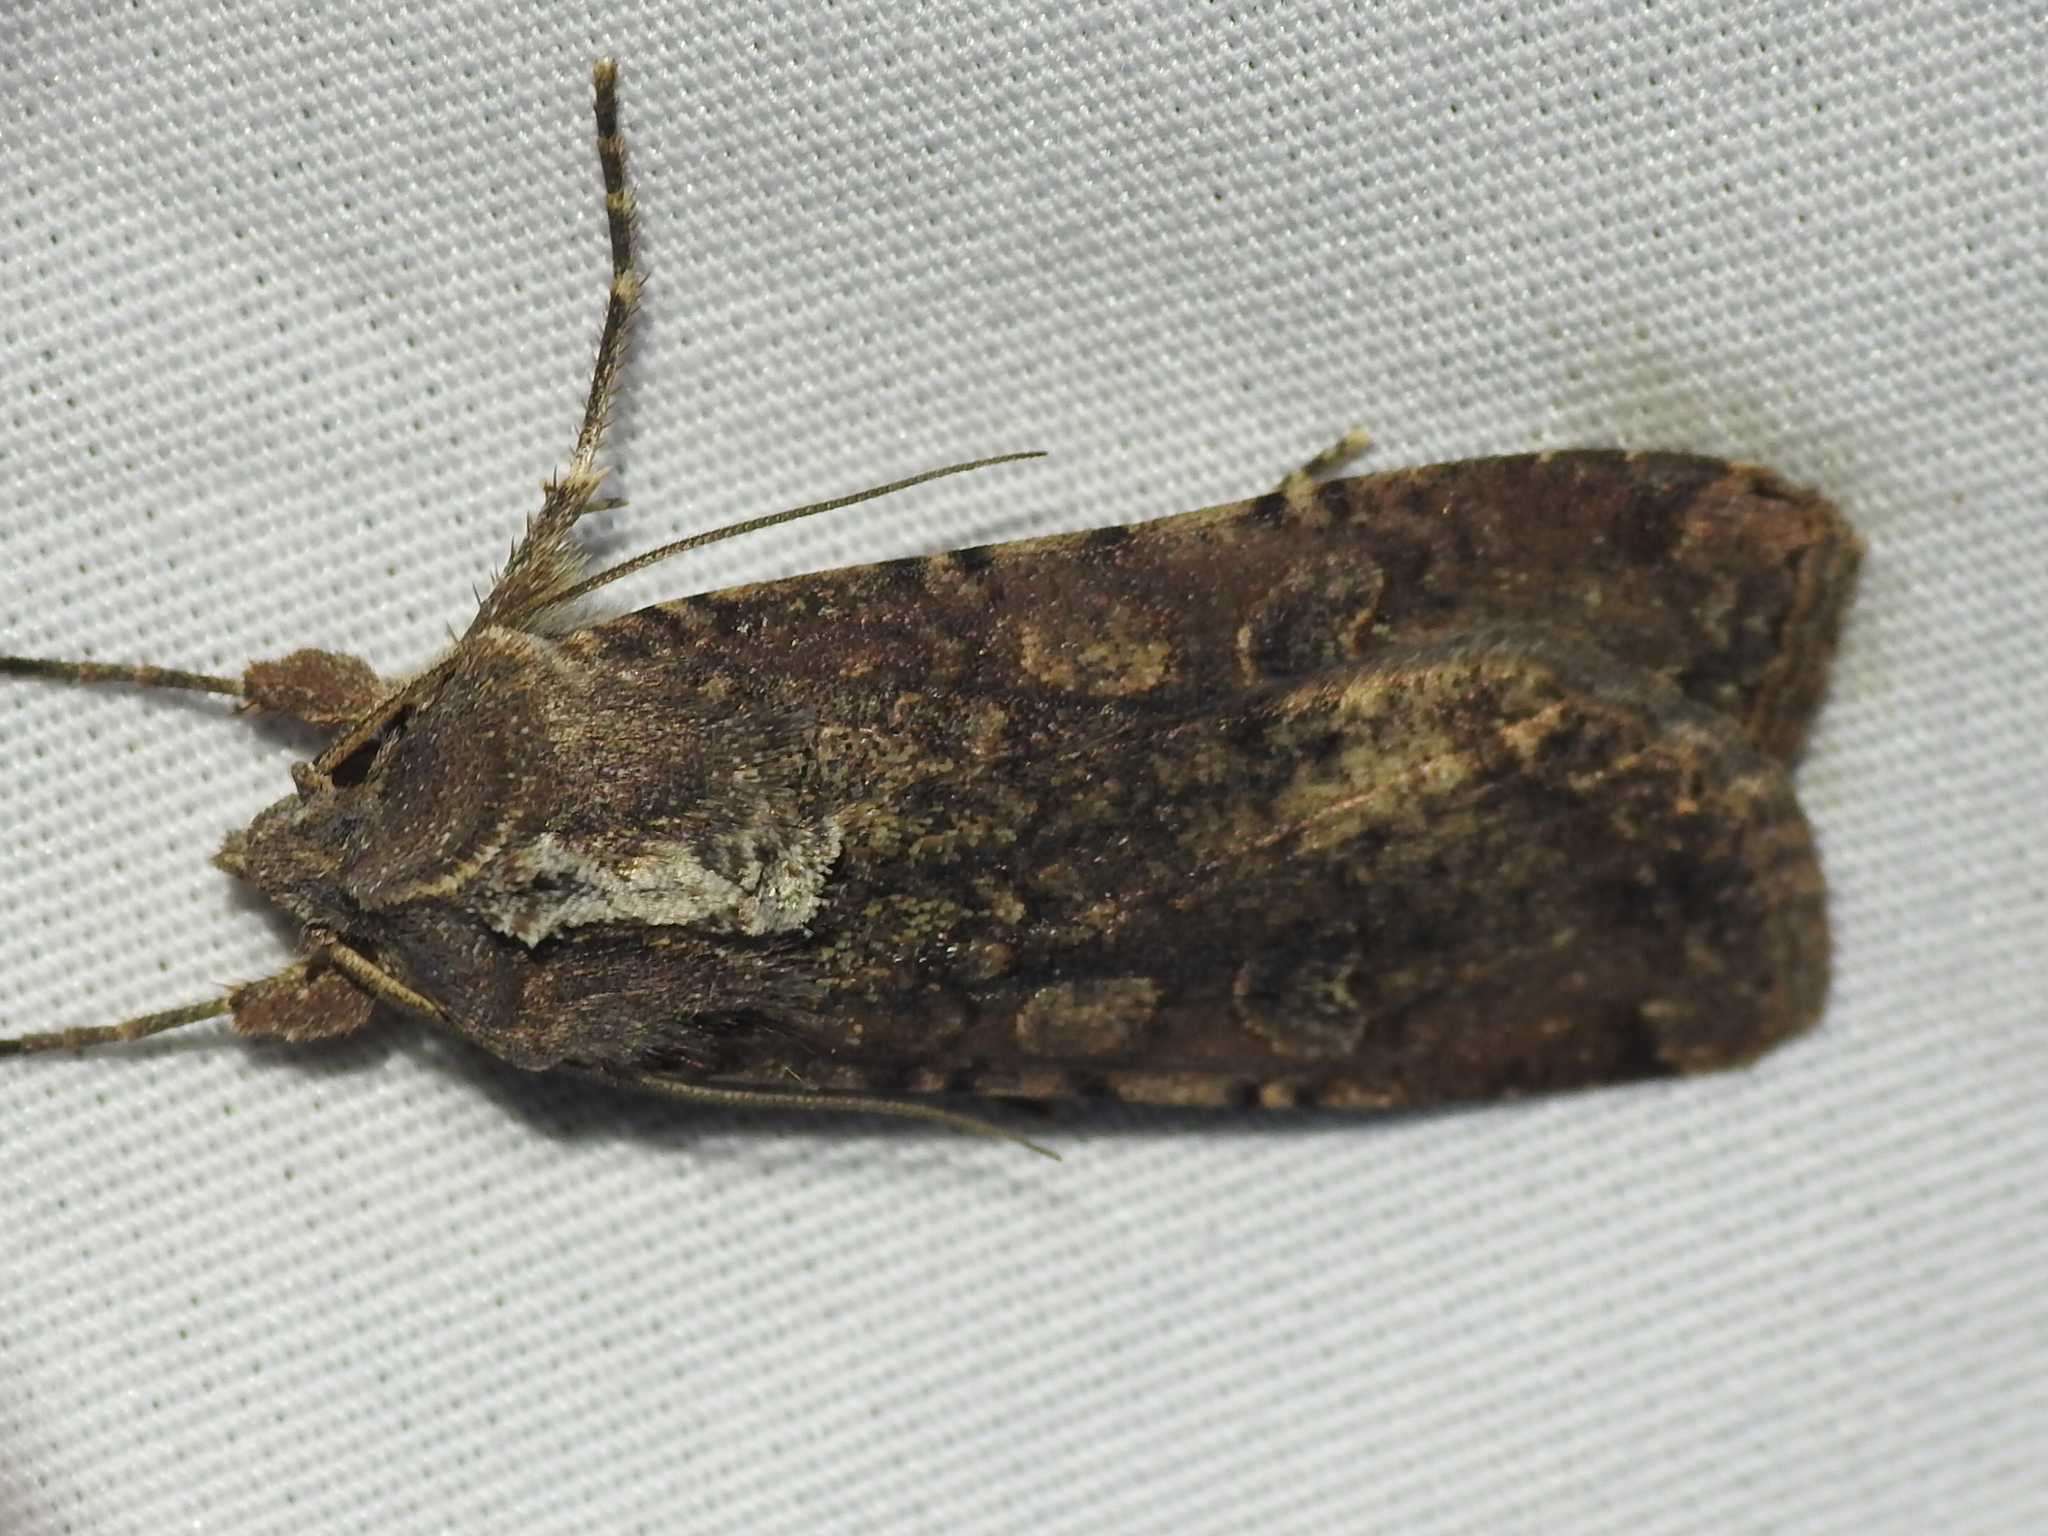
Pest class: cutworms